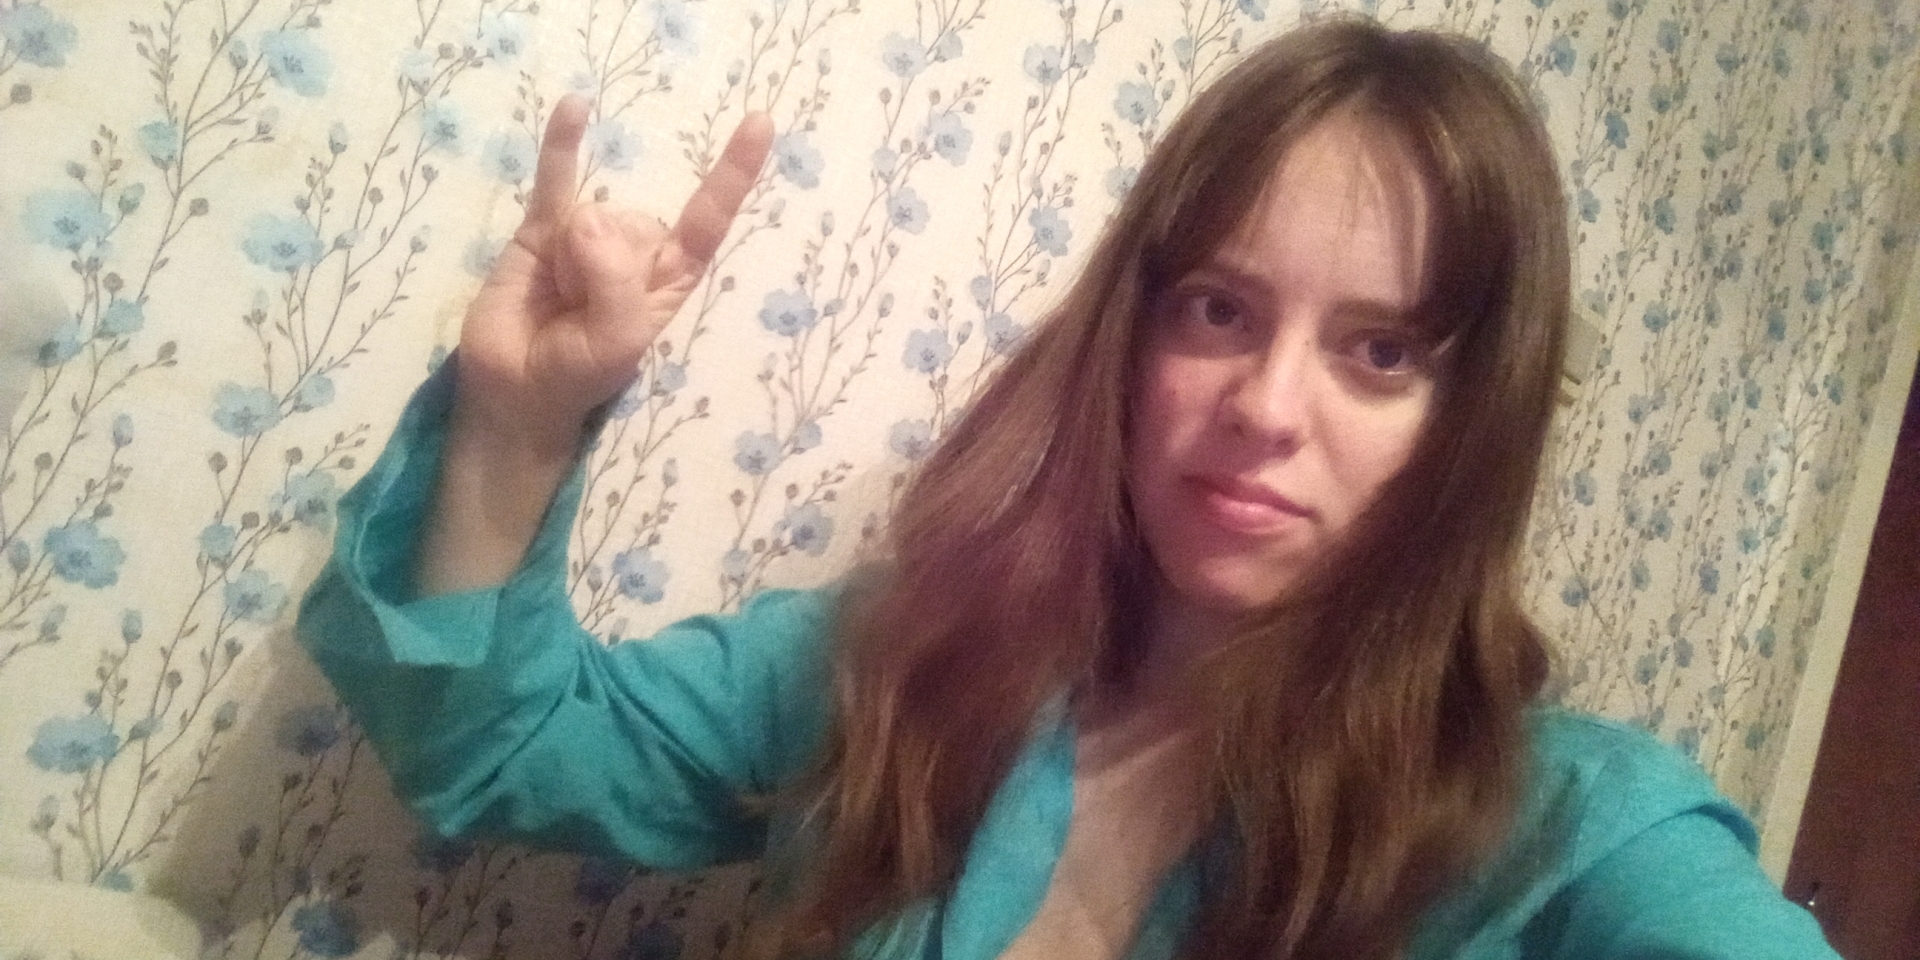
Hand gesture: rock